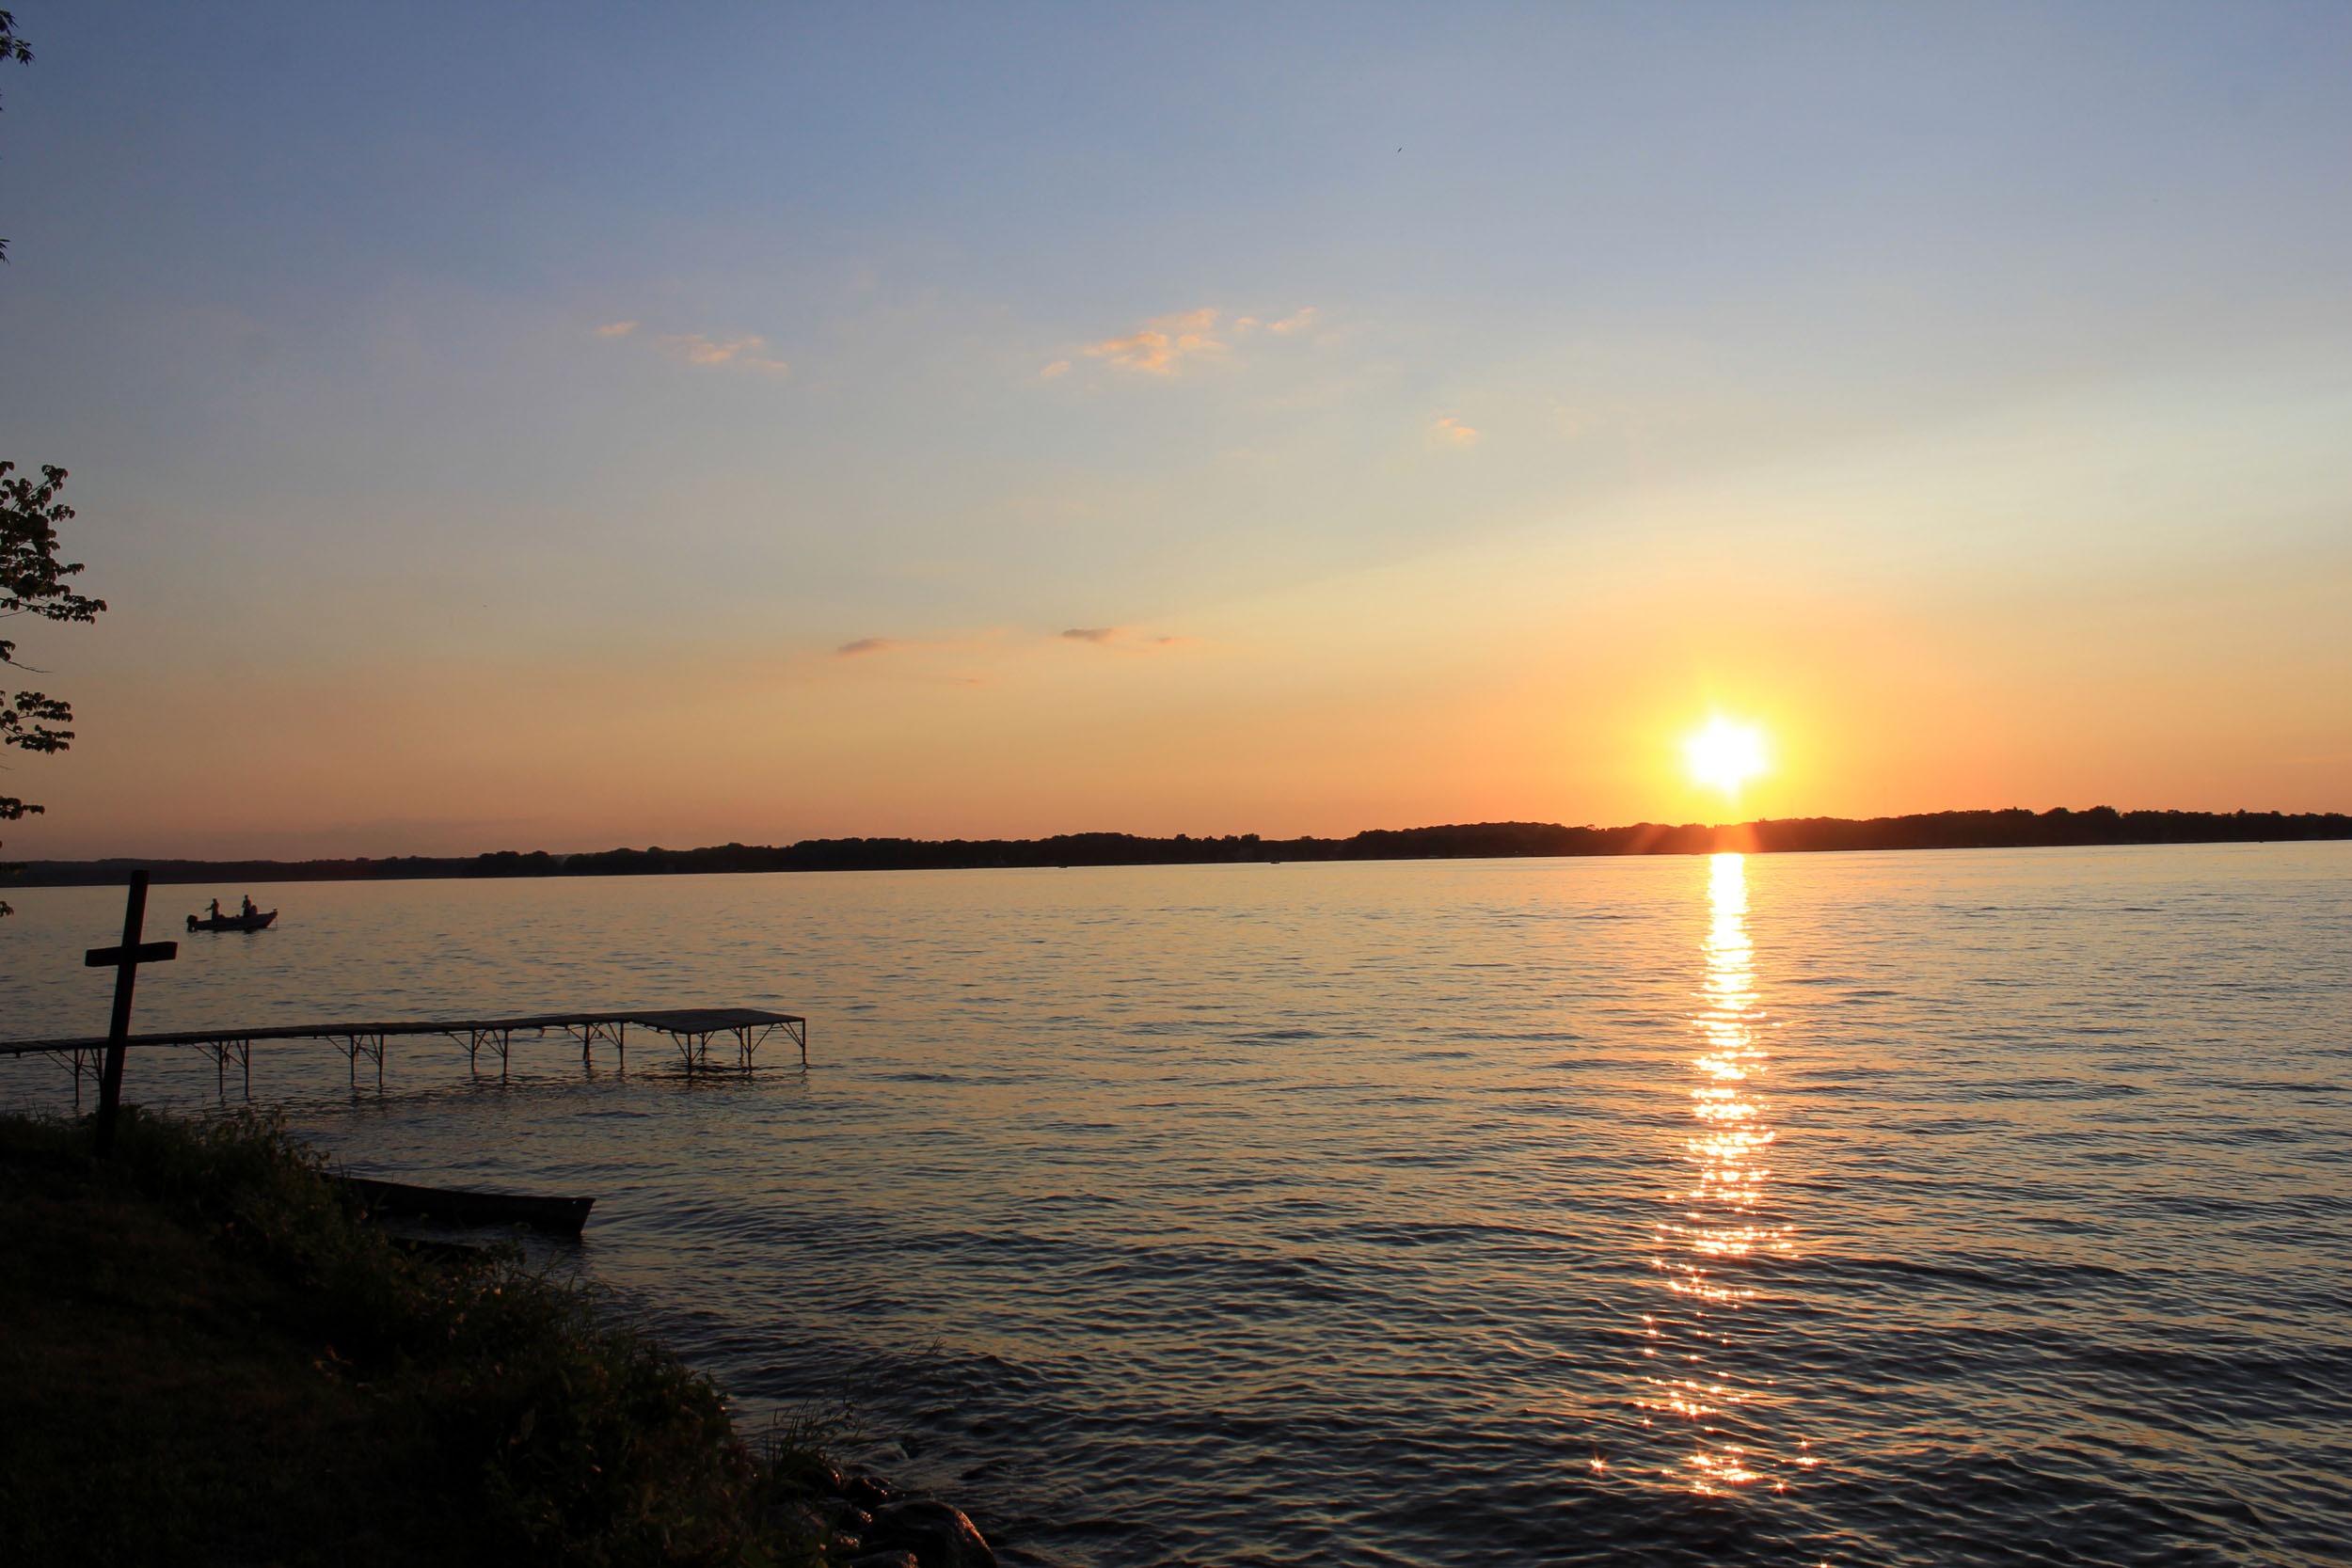
beach, landscape, sea, coast, ocean, horizon, cloud, sun, sunrise, sunset, sunlight, morning, shore, lake, dawn, dusk, evening, reflection, scenic, bay, wisconsin, afterglow, bible camp